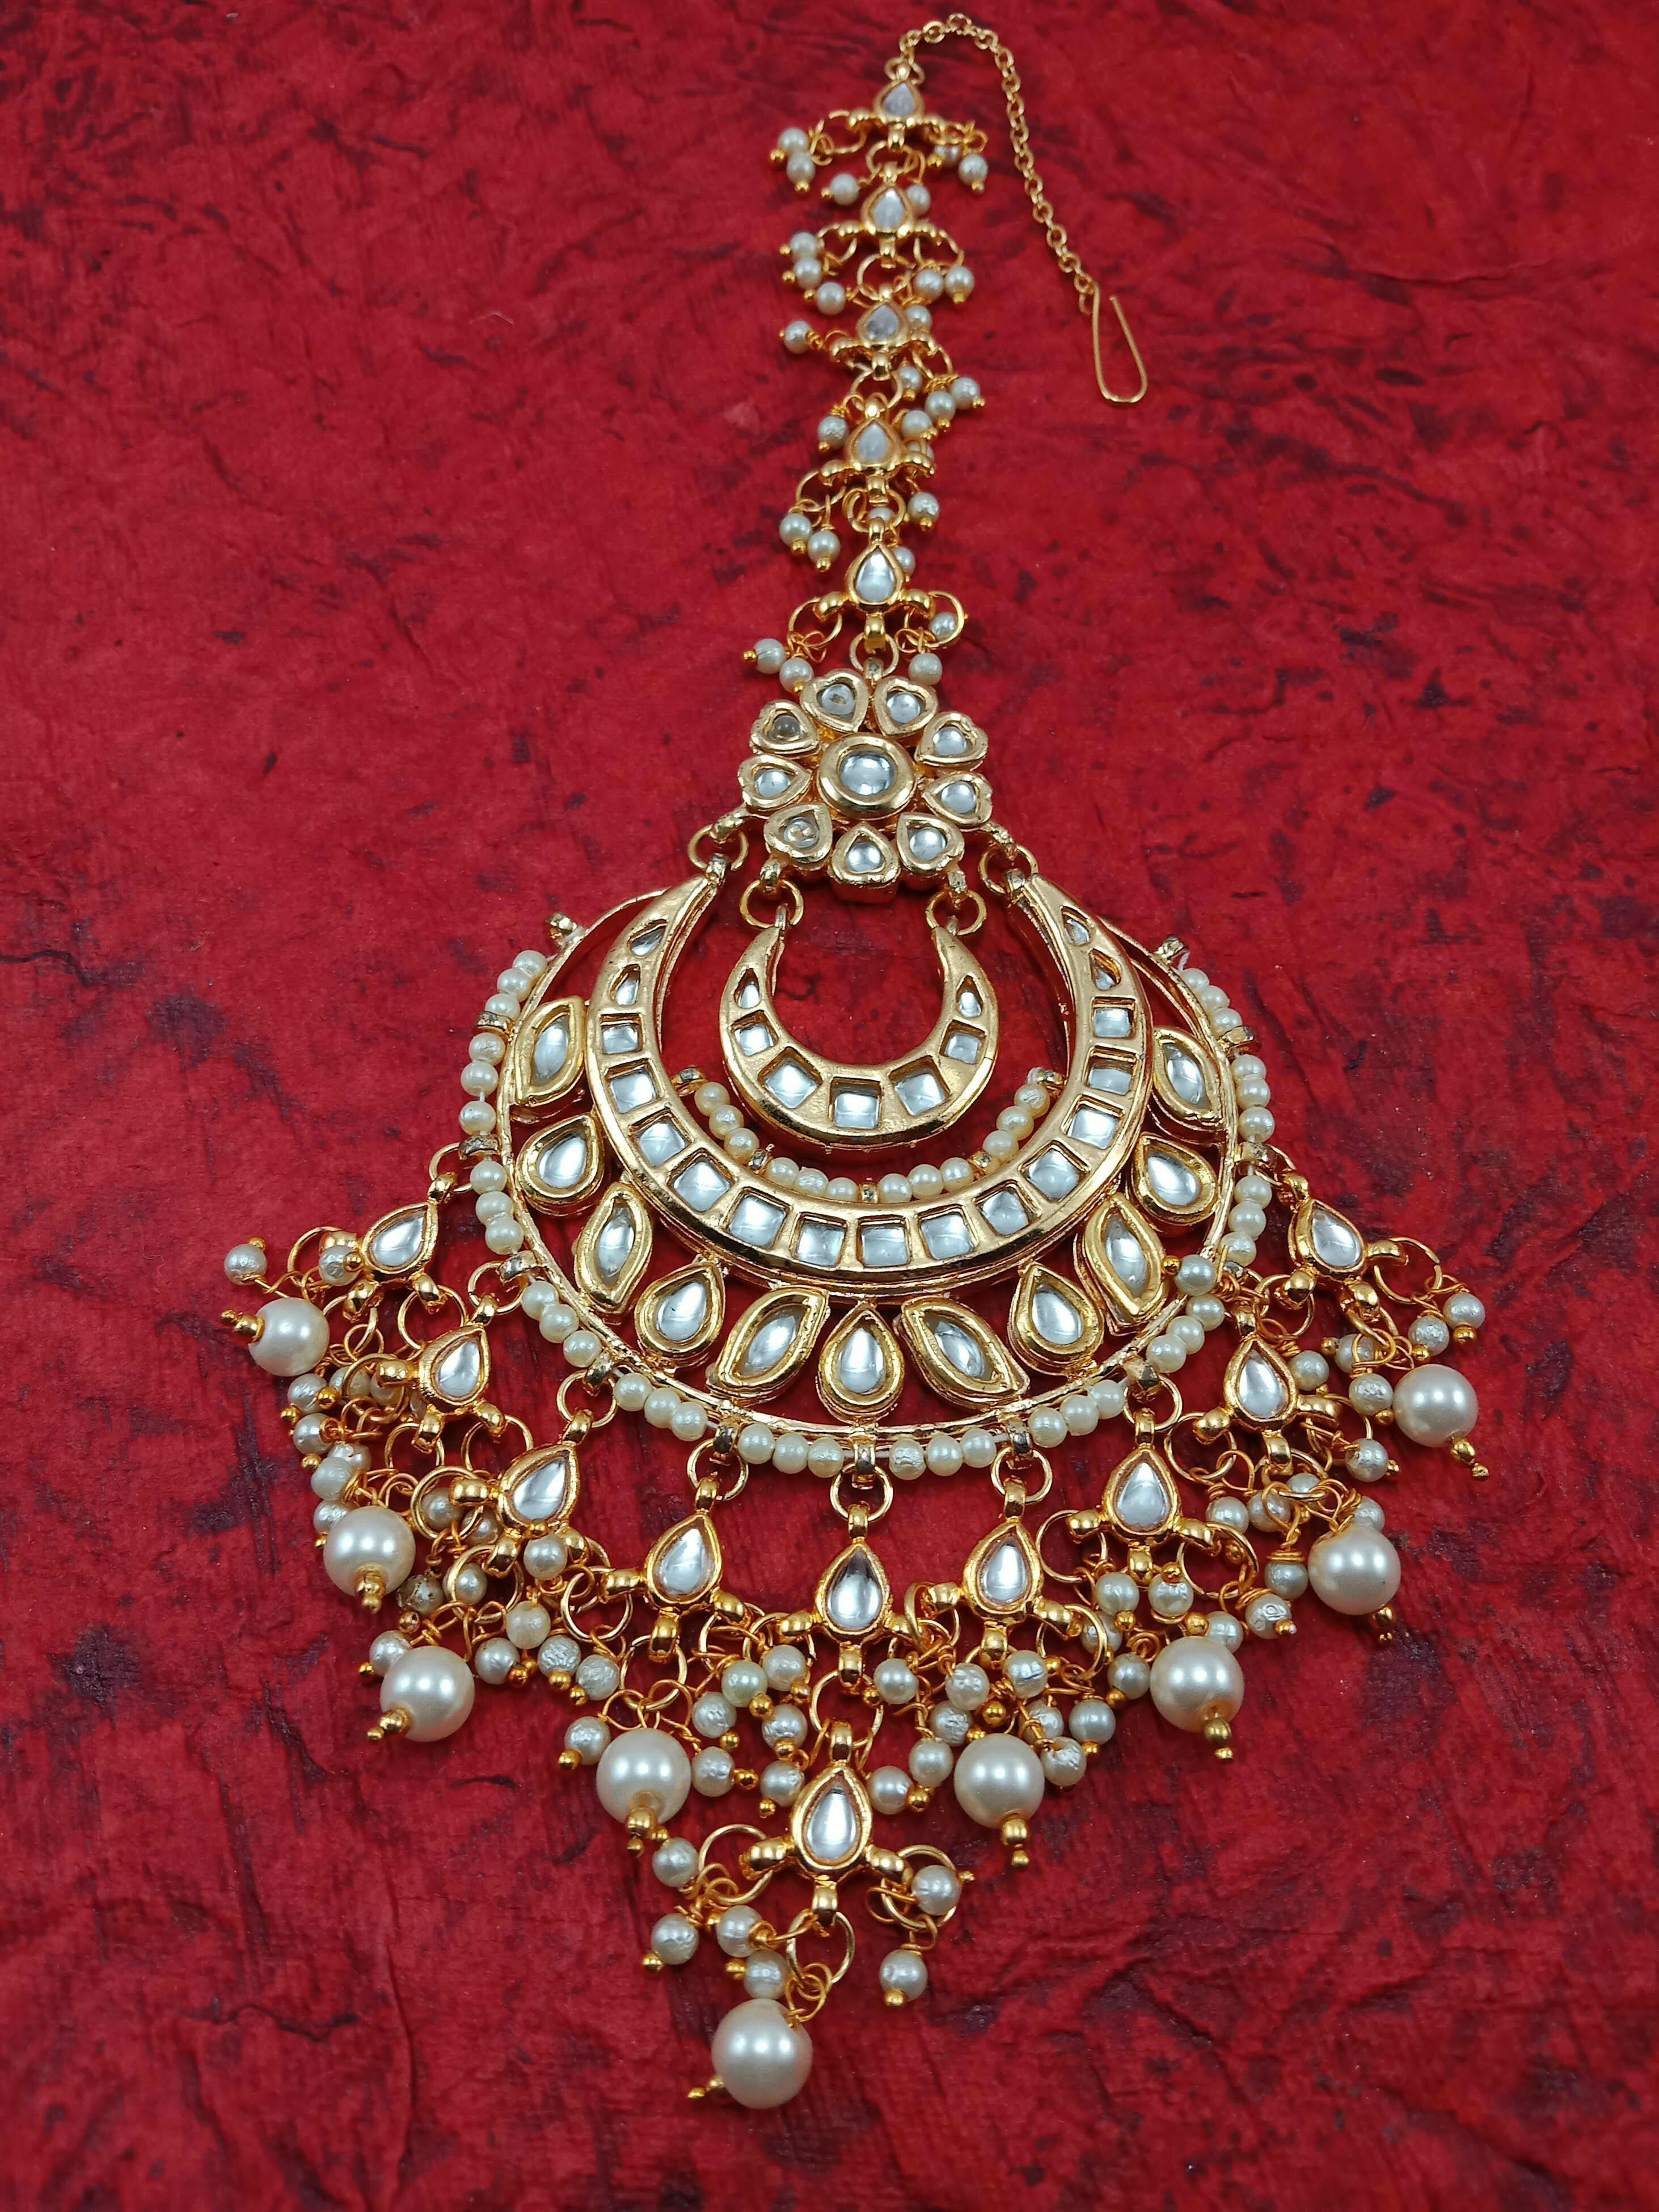
Verma CollectionMetal Maang Tikka
Type: Rings
Brand: VERMA COLLECTION
Price: Rs. 249
 Verma collection kundan mang tikka gold plated pearl studded kundan maangtikka. it's five layer micro gold plated and embellished with kundan for high durability. intricate high polish creates glamorous reflections and adds a luxurious look. perfect for weddings, festivals, traditional occasions.colour: goldpackage contains: 1 maangtikkamaangtikka material: metal alloycaring for your fashion jewelleryskin friendly: nickel free and lead free as per international standards. anti-allergic and safe for skin. 5)gift for women! - ideal valentine, birthday, anniversary gift for someone you love. with our packaging box, you do not need to opt-in for any additional gift packaging. the product comes in a beautiful elegant ready-to-gift box
Features: Pack Of-1,Color-Multi Color